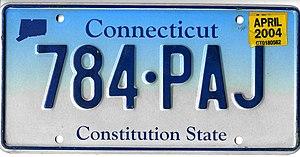
Aux États-Unis, les plaques d'immatriculation sont délivrées par le Department of Motor Vehicles de chaque État ou, pour le district de Columbia, dépendent de la municipalité. Certaines tribus nord-amérindiennes ont également leurs propres plaques.